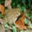
Label: frog